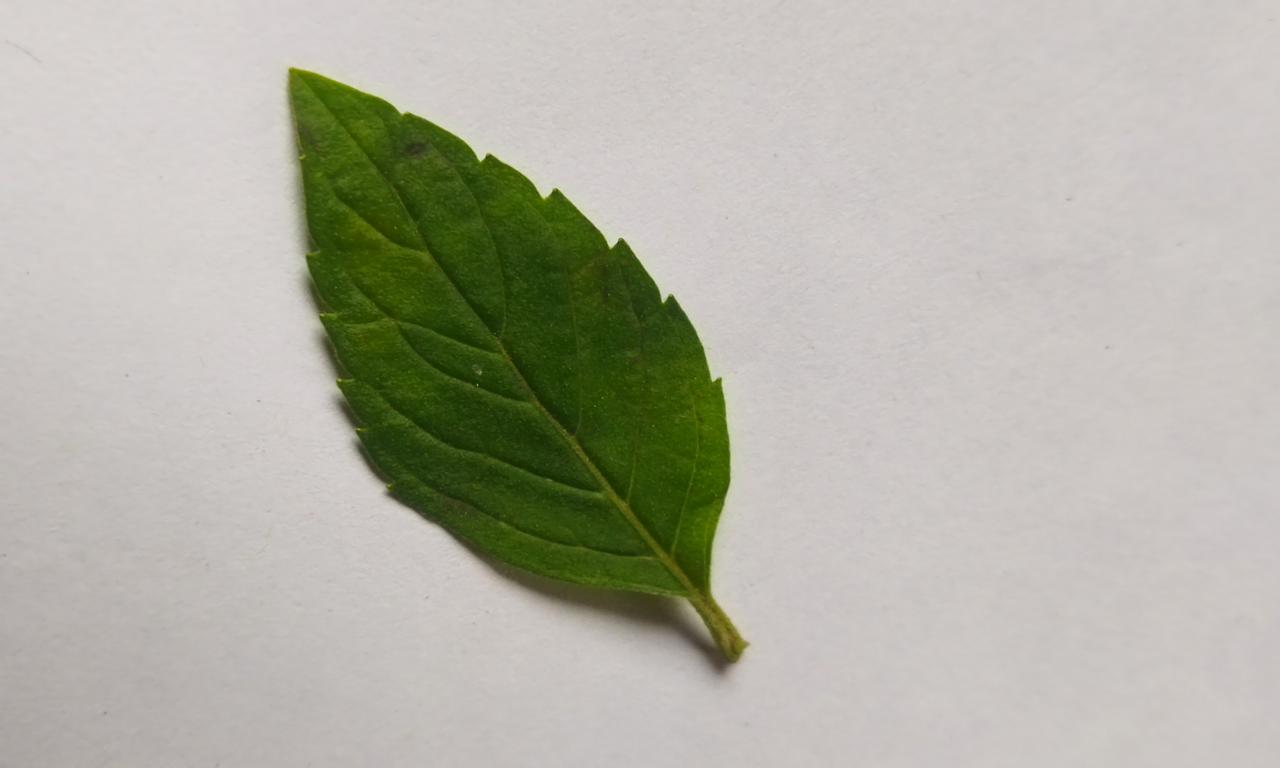
Label: Fresh